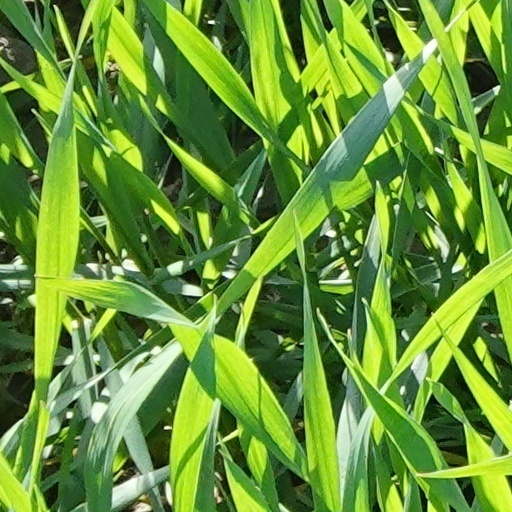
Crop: wheat